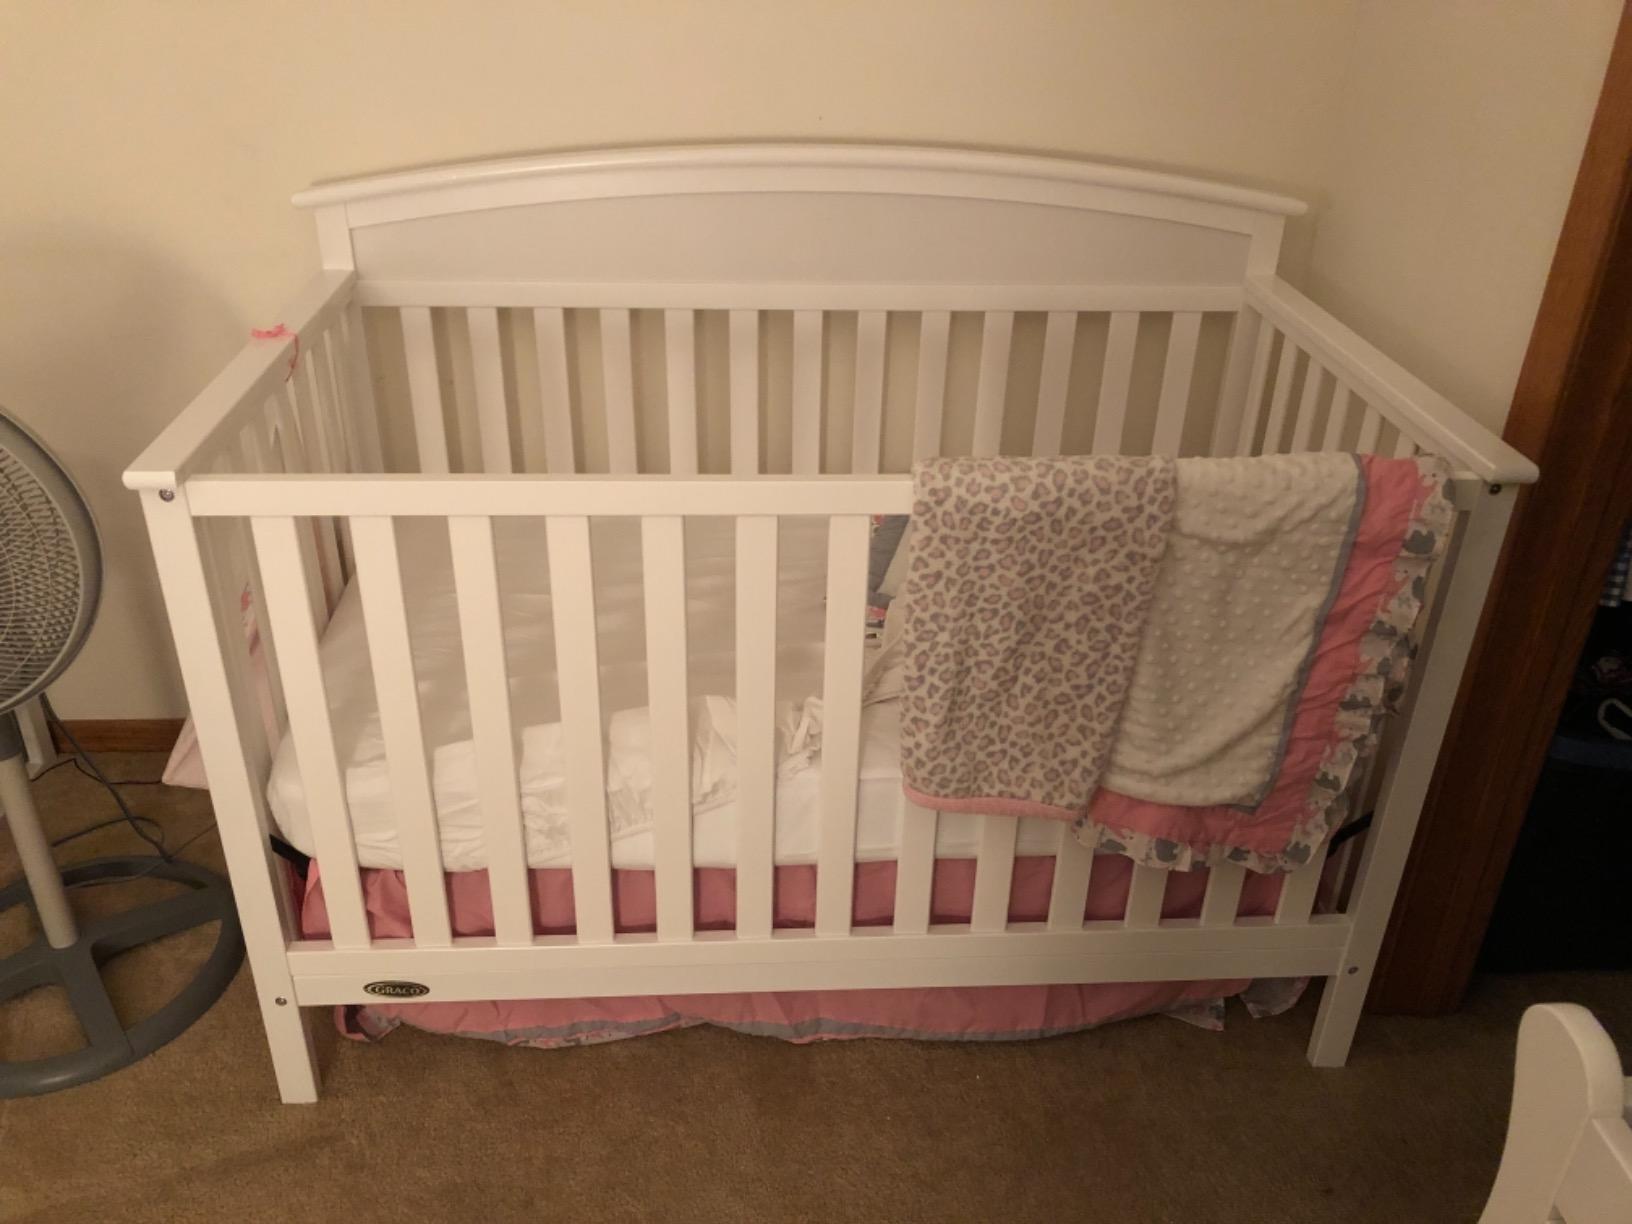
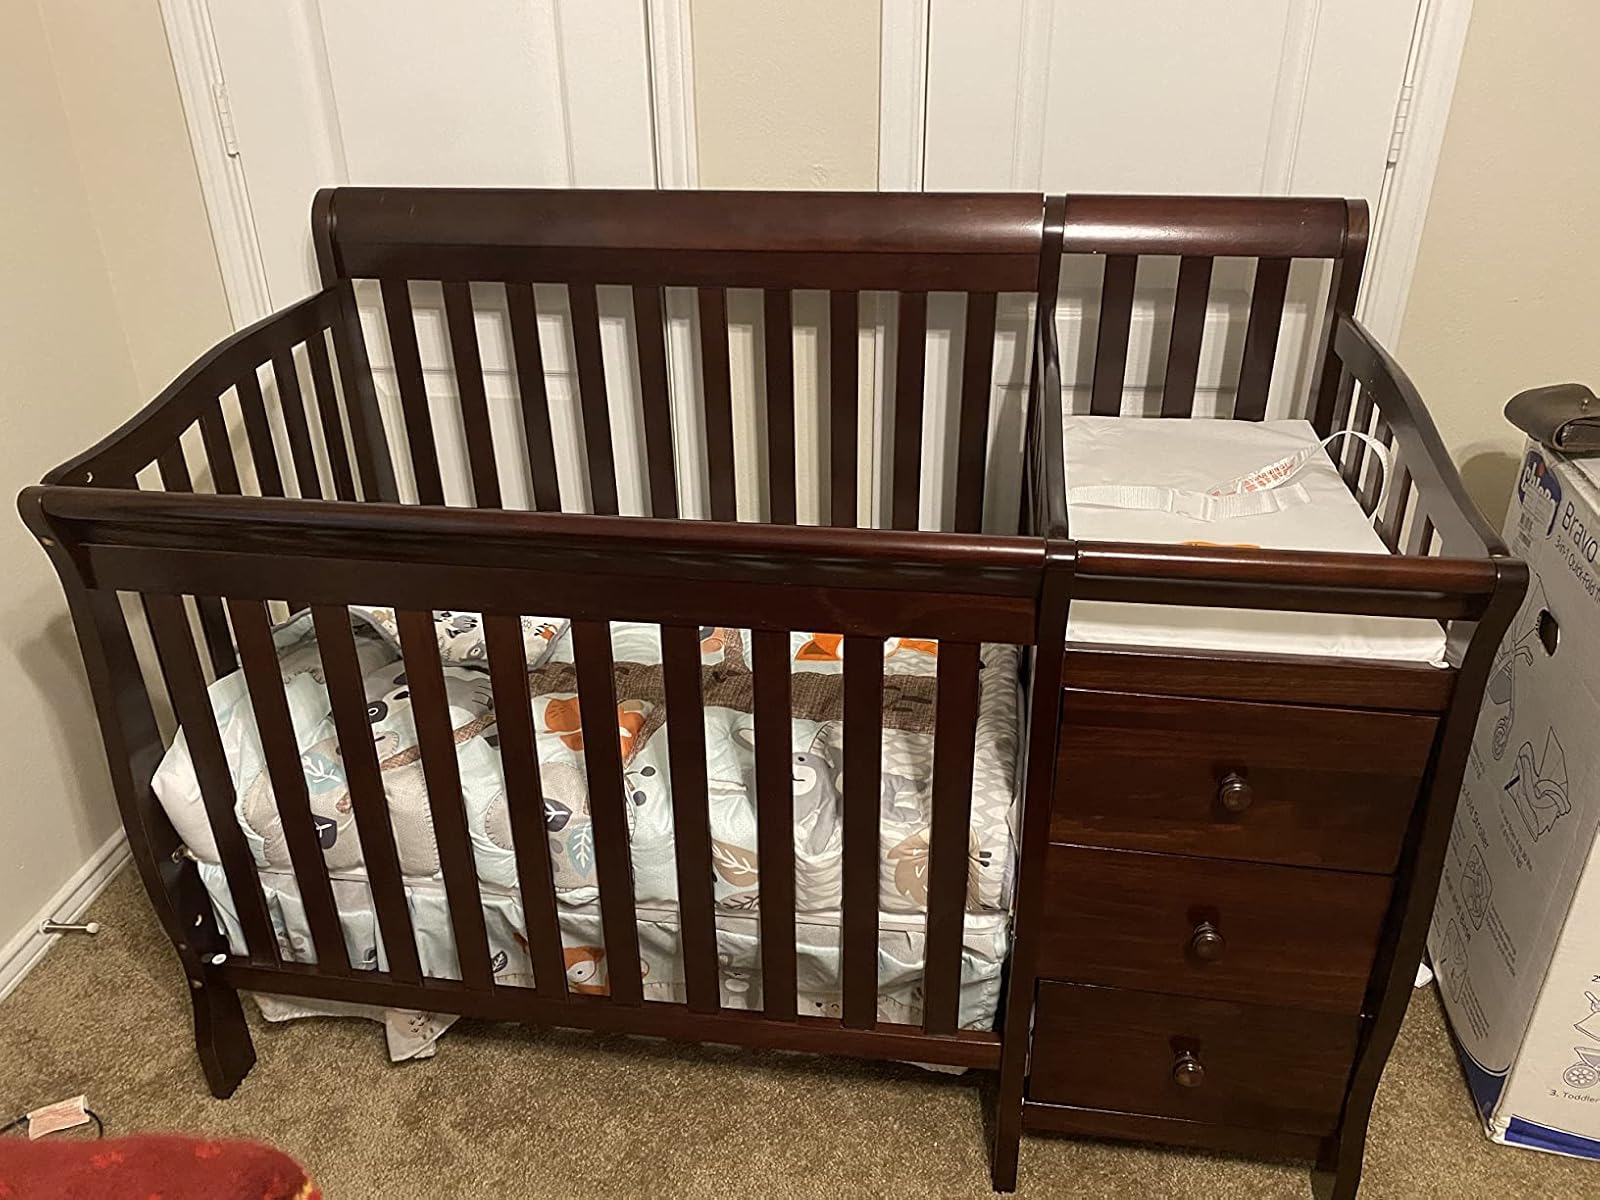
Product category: products_crib
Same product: no